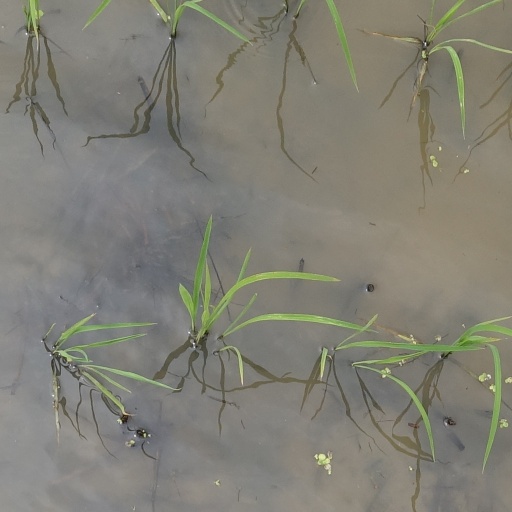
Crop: rice